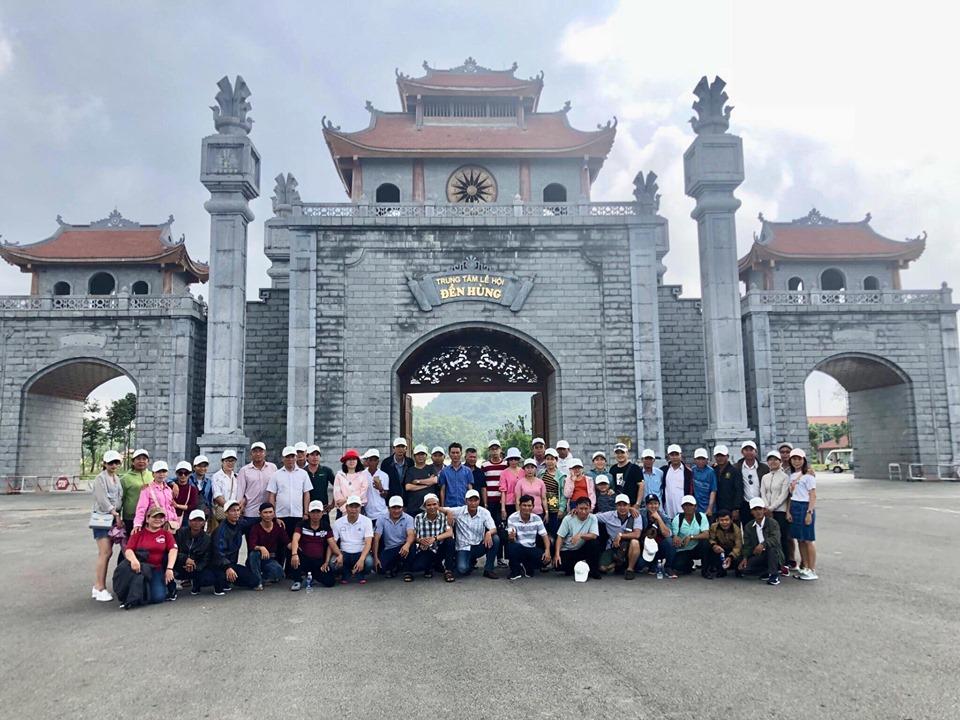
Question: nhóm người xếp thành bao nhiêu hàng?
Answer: nhóm người xếp thành hai hàng